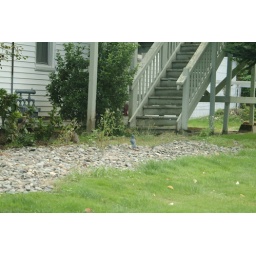
Heard and spotted in a yard in Puyallup, Wa. while walking to the Fair. Intersection 7th &amp;amp; 7th SW